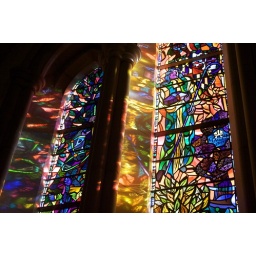
The light from stained glass windows in the Maryland Bay of the Washington National Cathedral bleeds onto the surrounding stone